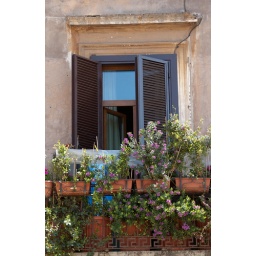
picturesque window box in Rome